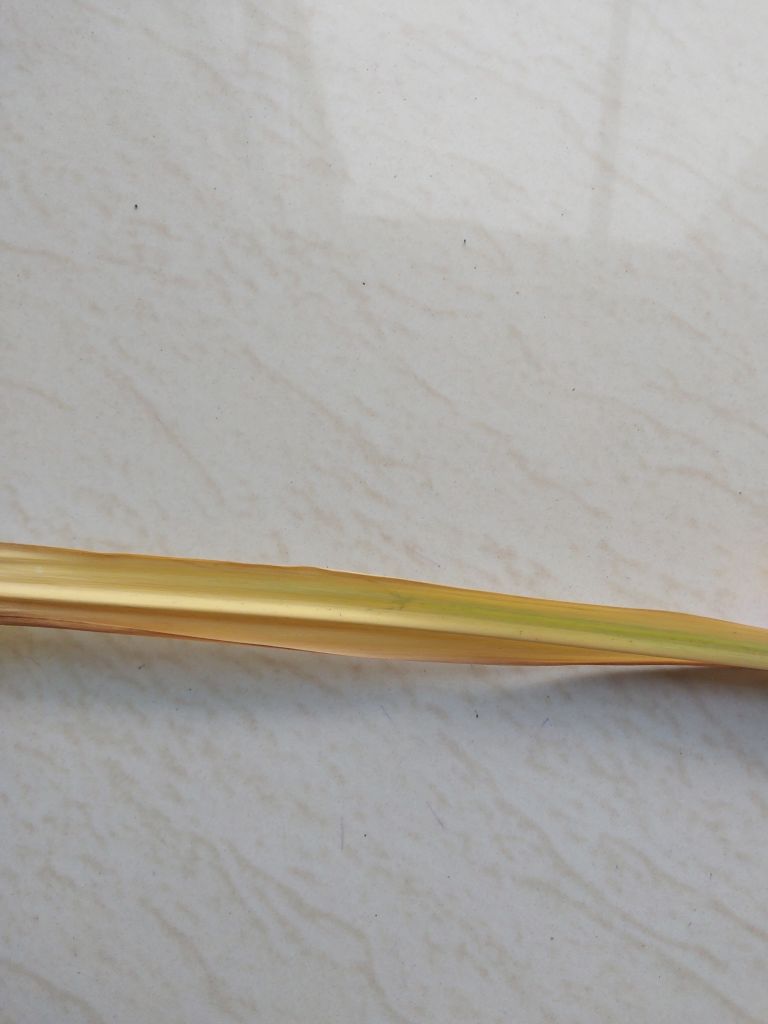
Label: Yellow Leaf